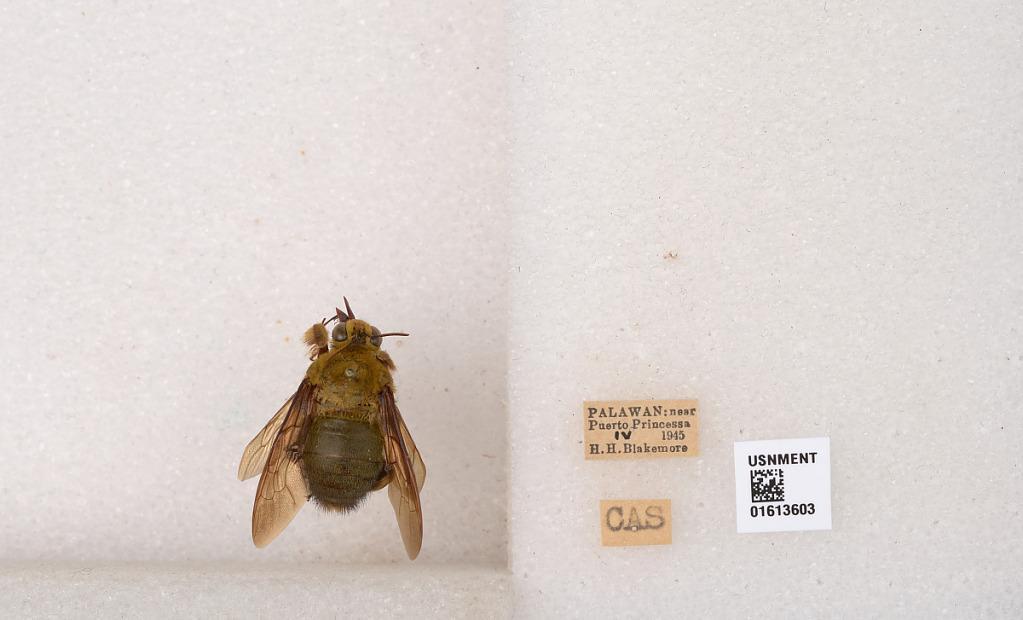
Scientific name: Xylocopa (Koptortosoma) sp.
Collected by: Barbielini
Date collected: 1945-4-1
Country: Philippines
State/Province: Mimaropa
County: Palawan
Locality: Palawan, near Puerto Princessa